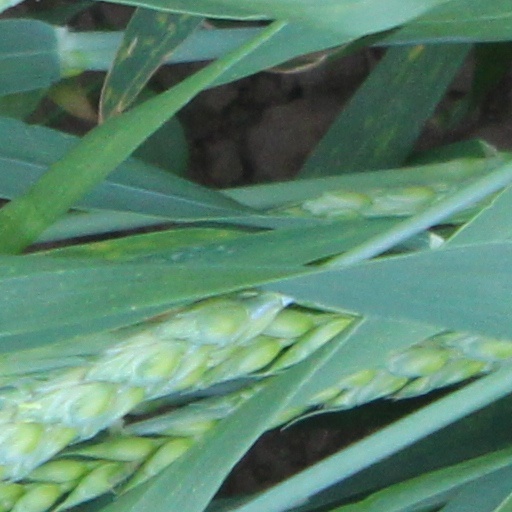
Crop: wheat